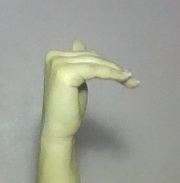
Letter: khaa